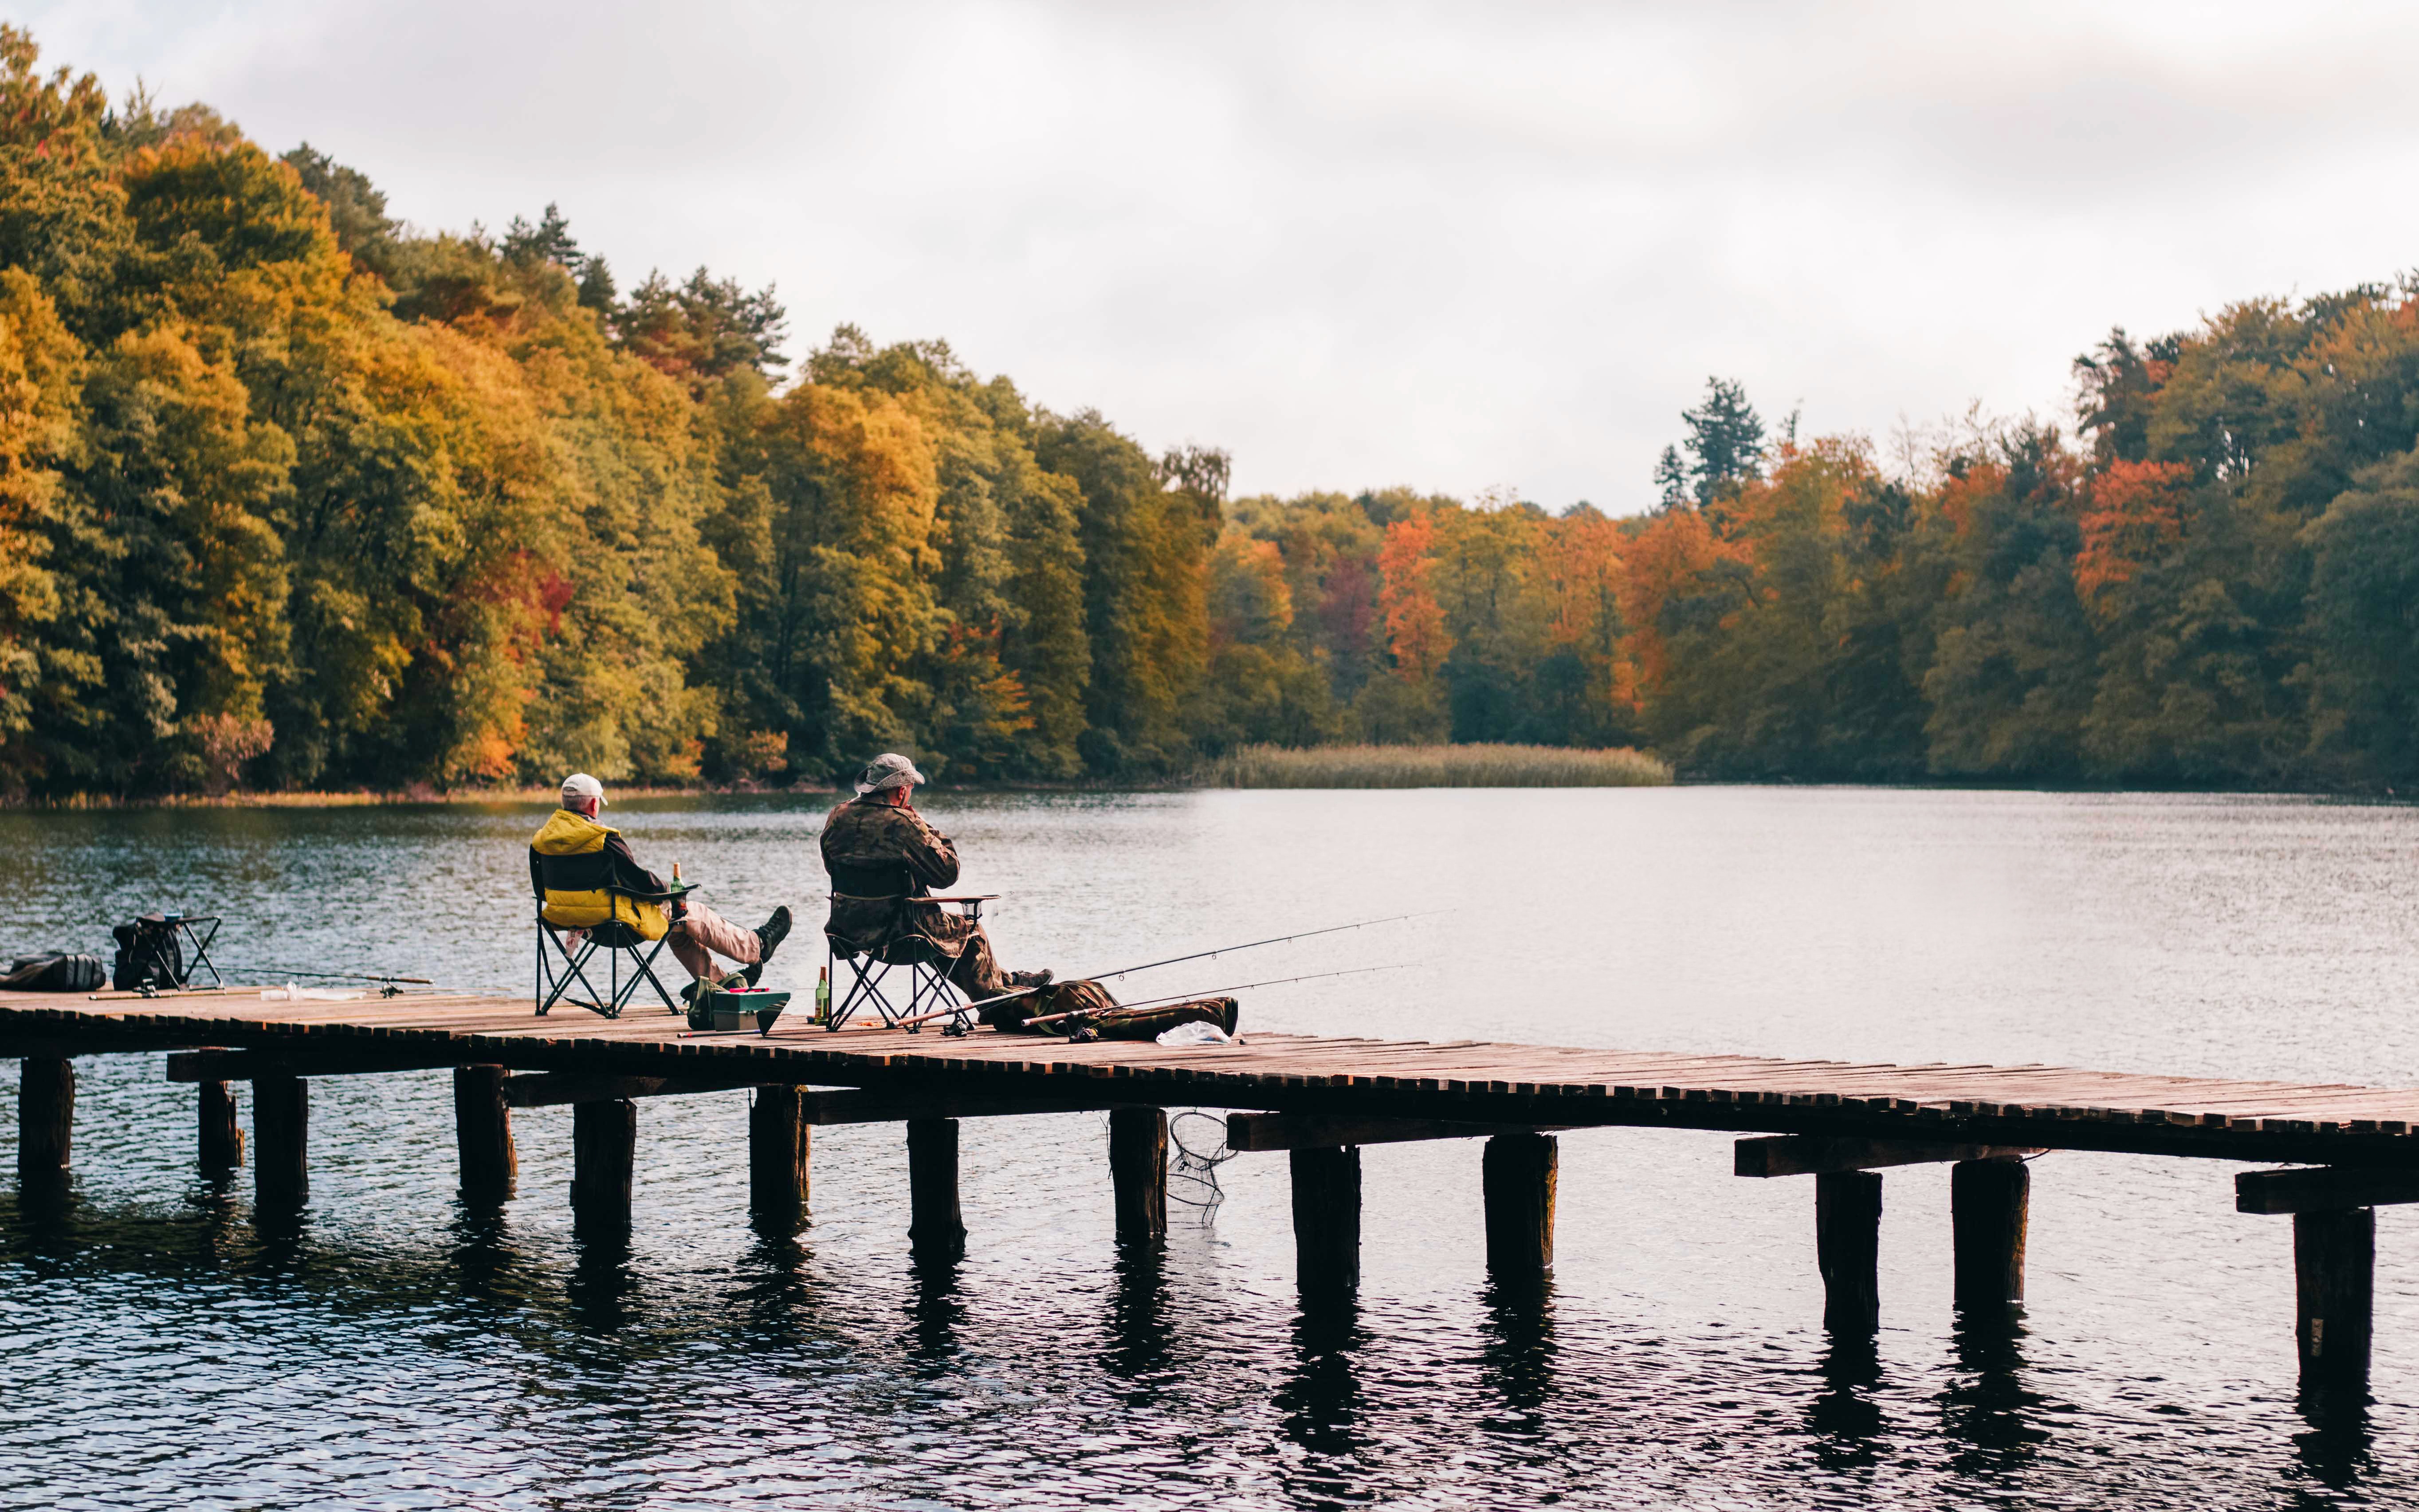
nature, water, tree, sky, lake, bank, river, autumn, wilderness, leaf, pond, reservoir, waterway, reflection, state park, recreation, leisure, bayou, vehicle, dock, bridge, plant, pier, inlet, watercourse, cloud, lacustrine plain, vacation, nonbuilding structure, park, tourism